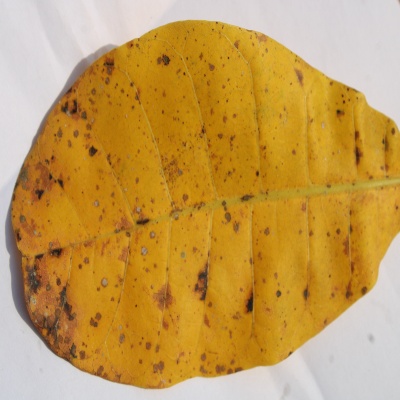
Crop: Cashew
Condition: anthracnose